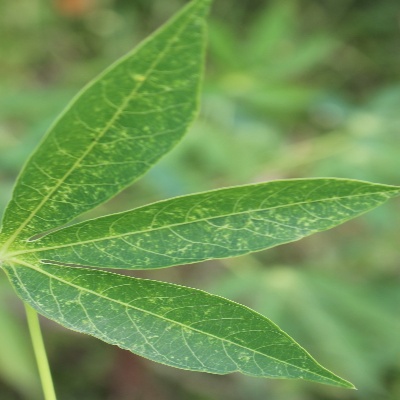
Crop: Cassava
Condition: green mite